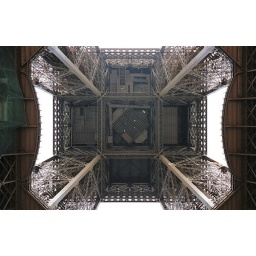
a weird shot right under the Eiffel Tower, standing on the ground and looking up with my camera.